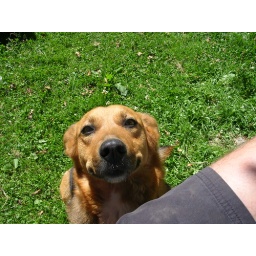
this dog once killed a sheep on the farm. she's not allowed in the sheep field anymore.